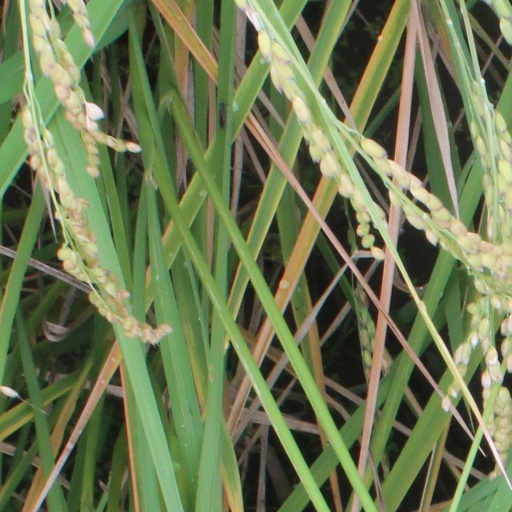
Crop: rice